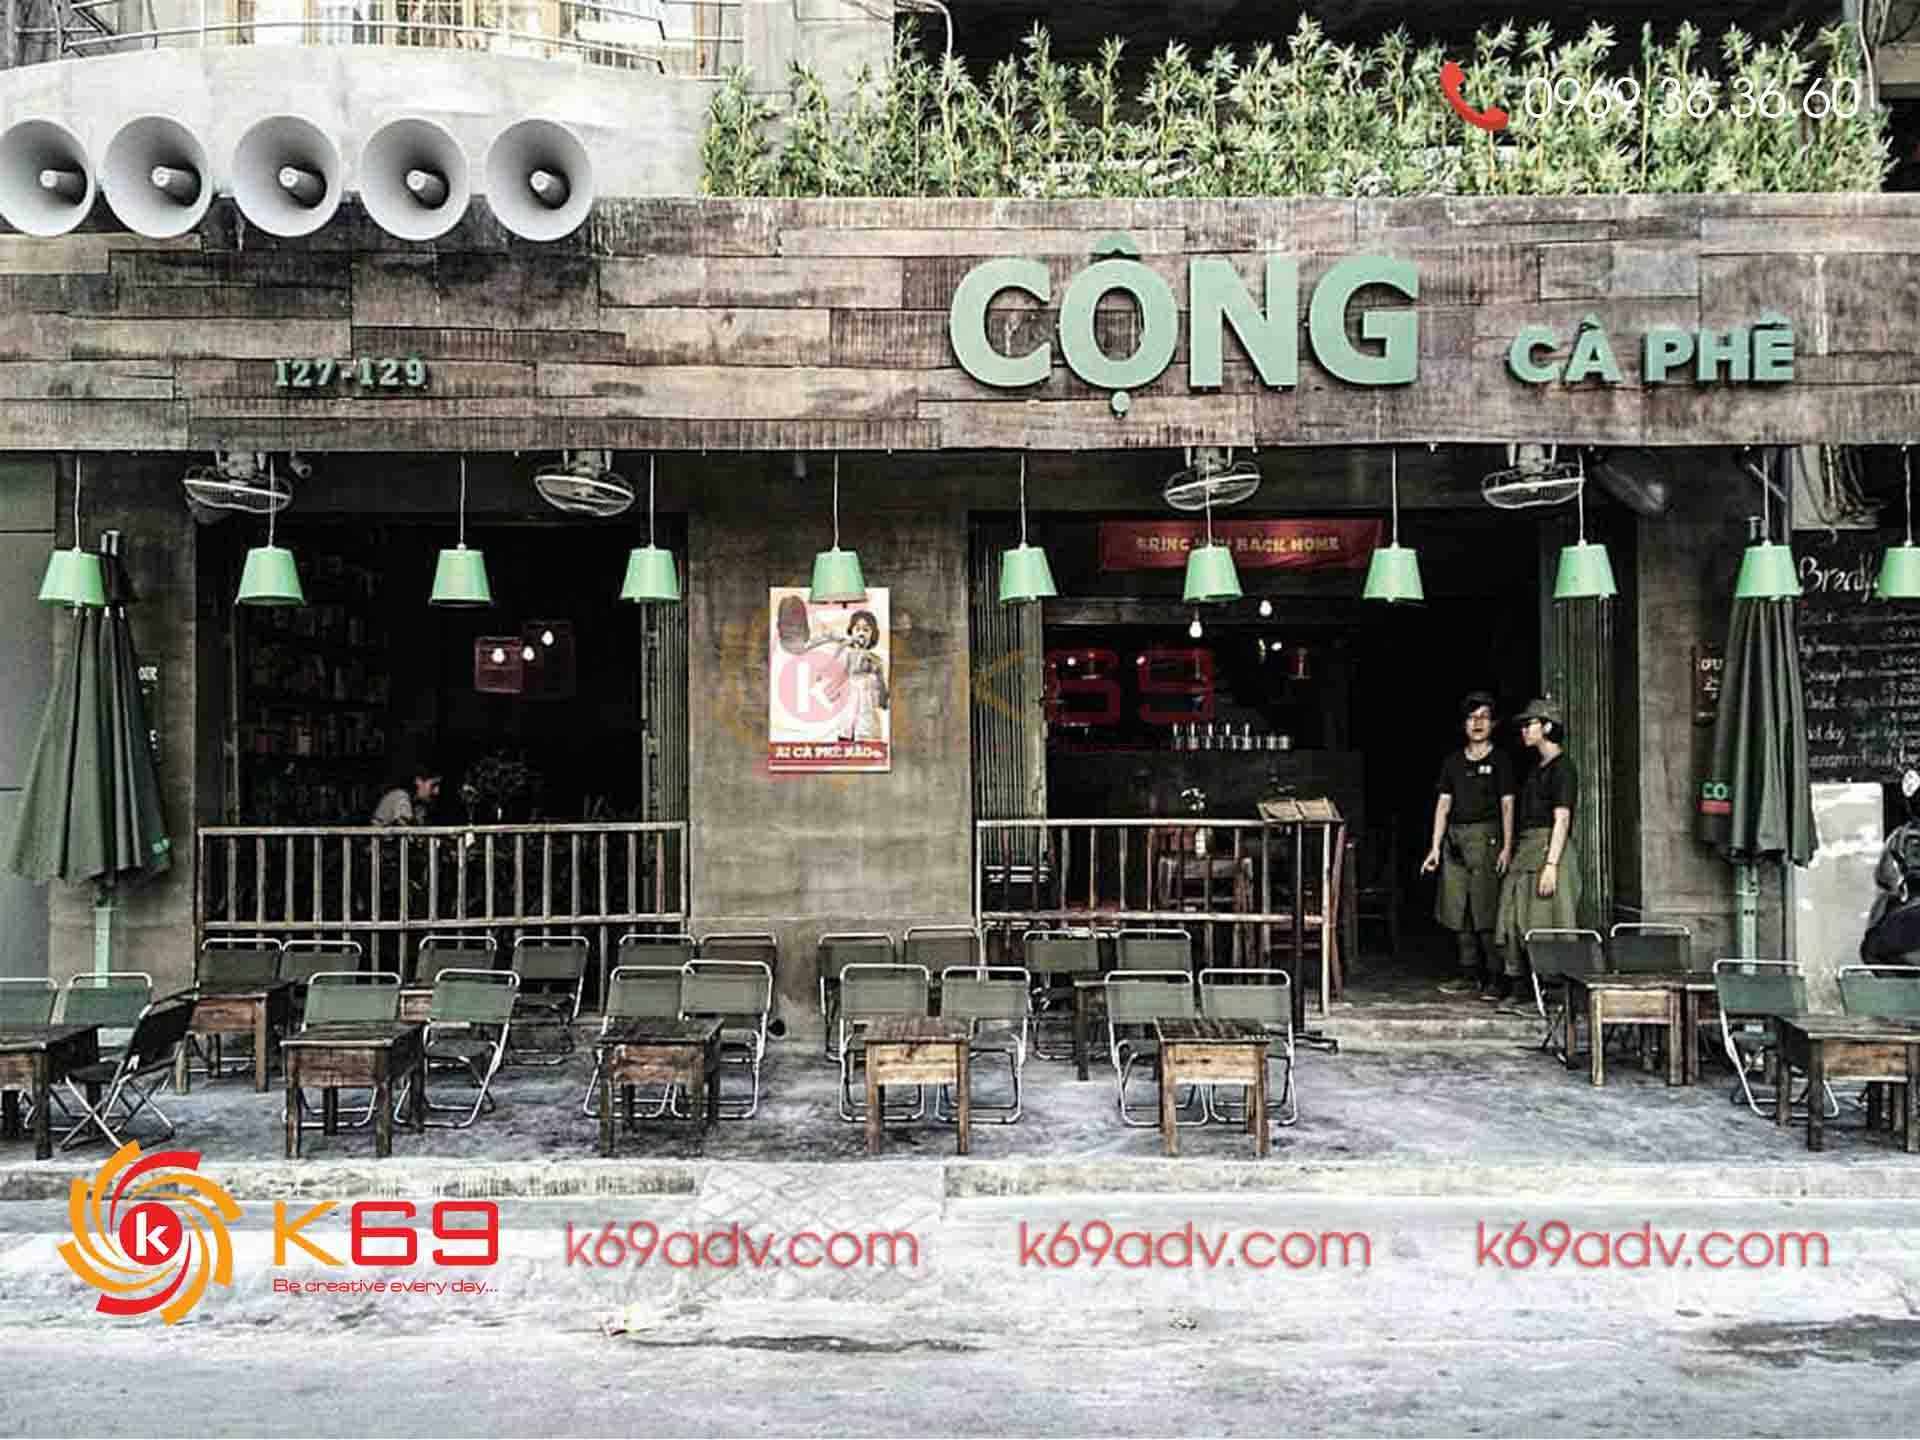
có một bức áp phích ở trên tường bên ngoài quán cà phê